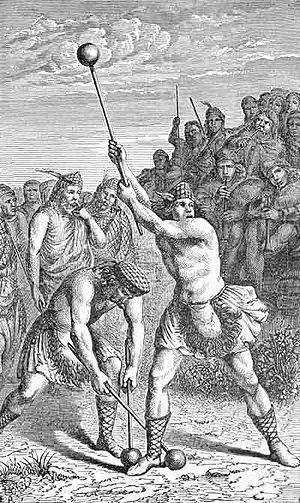
Le lancer du marteau est une discipline de l'athlétisme, originaire d'anciennes pratiques celtes, qui consiste à lancer un boulet en acier de 16 livres anglaises pour les hommes et 4 kg pour les femmes, le plus loin possible. Le boulet est fixé à un câble en acier relié à une poignée, le tout mesurant 1 195 mm pour les femmes et 1 215 mm pour les hommes. Outre la longueur et le poids, la taille du boulet ainsi que la forme de la poignée sont réglementées. En salle, les hommes pratiquent le lancer du marteau lourd. De tels concours sont partie intégrante des Scottish Highland Games notamment avec le lancer du caber.